OK OTP Banka Branik

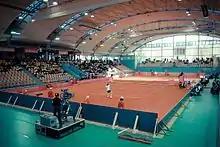
Lukna Sports Hall

From 1984 to 2006, the club played its home matches at Tabor Hall in Maribor. In the 2006–07 season, they moved to the newly built Lukna Sports Hall, also located in Maribor, which can accommodate 2,100 spectators. After nearly 20 years of playing at Lukna, OTP Banka Branik permanently returned to the 3,261-capacity Tabor Hall in early 2025.